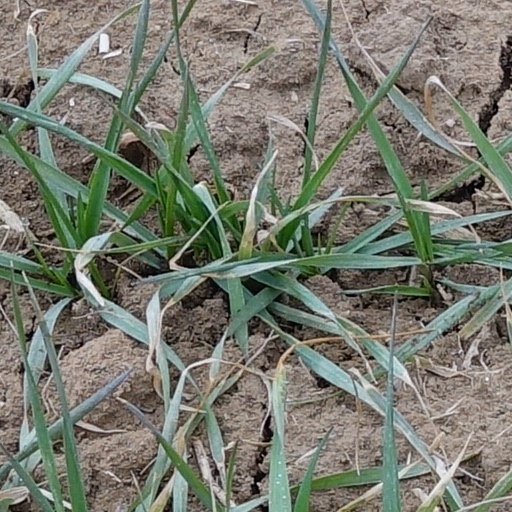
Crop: wheat